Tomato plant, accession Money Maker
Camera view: vertical (180 deg); turntable rotation: 150 degrees
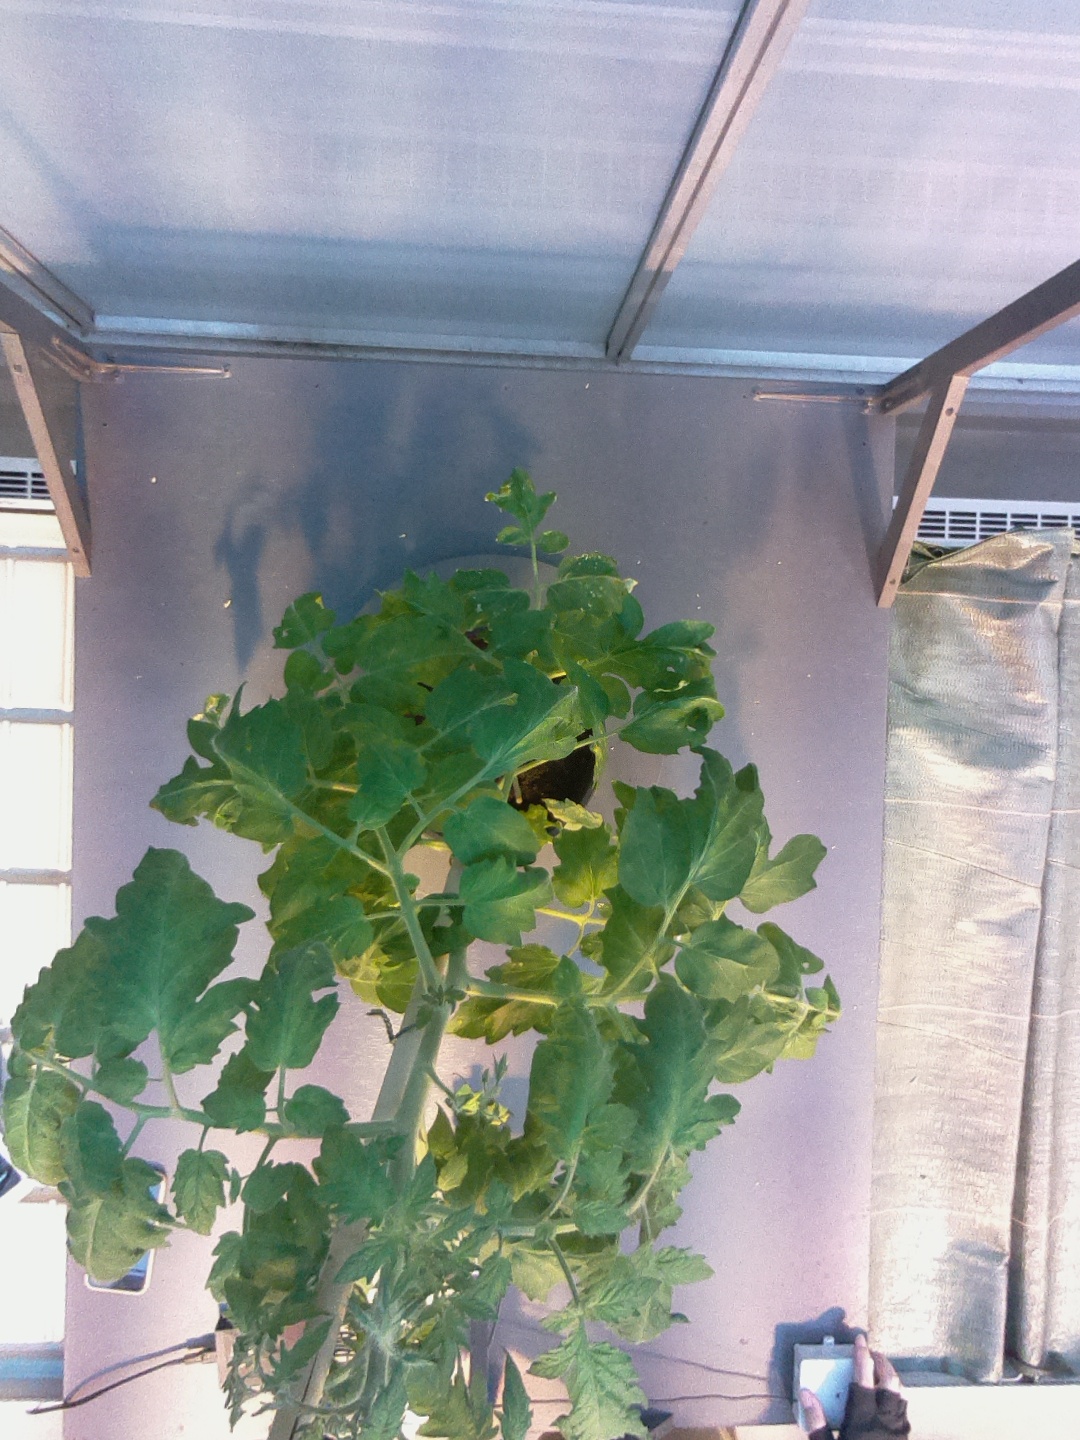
BBCH growth stage 60: First flowers open